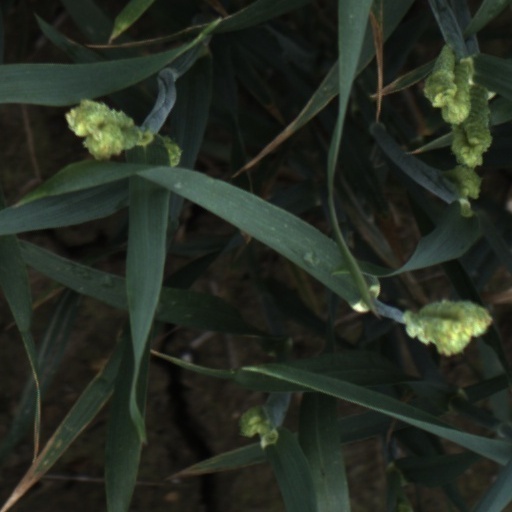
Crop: wheat